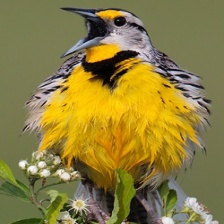
Species: EASTERN MEADOWLARK
Scientific name: STURNELLA MAGNA